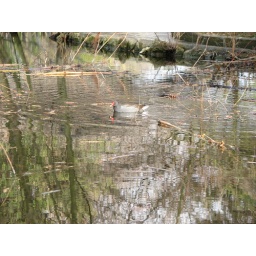
Interesting duck inhabiting the same water basin used by the ride.